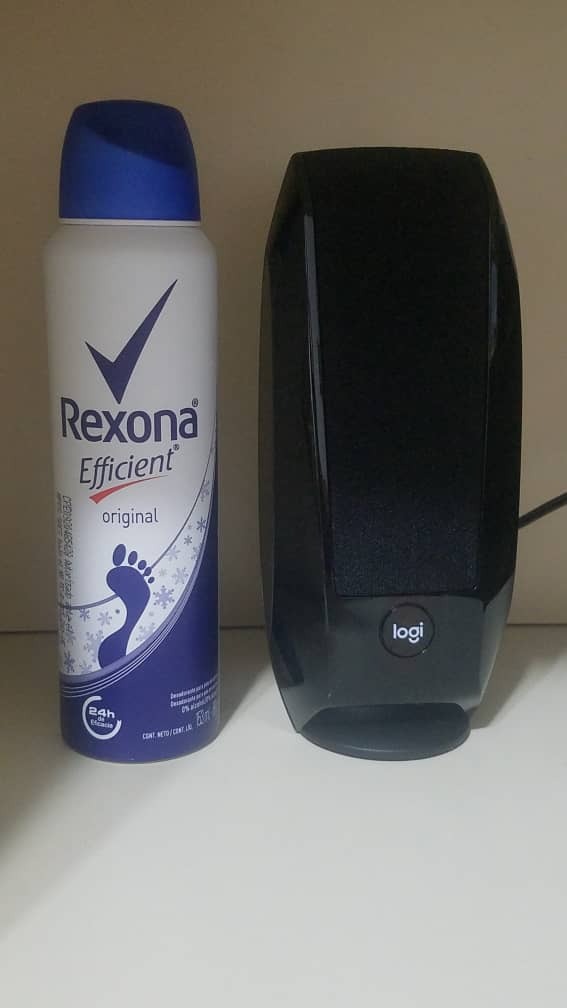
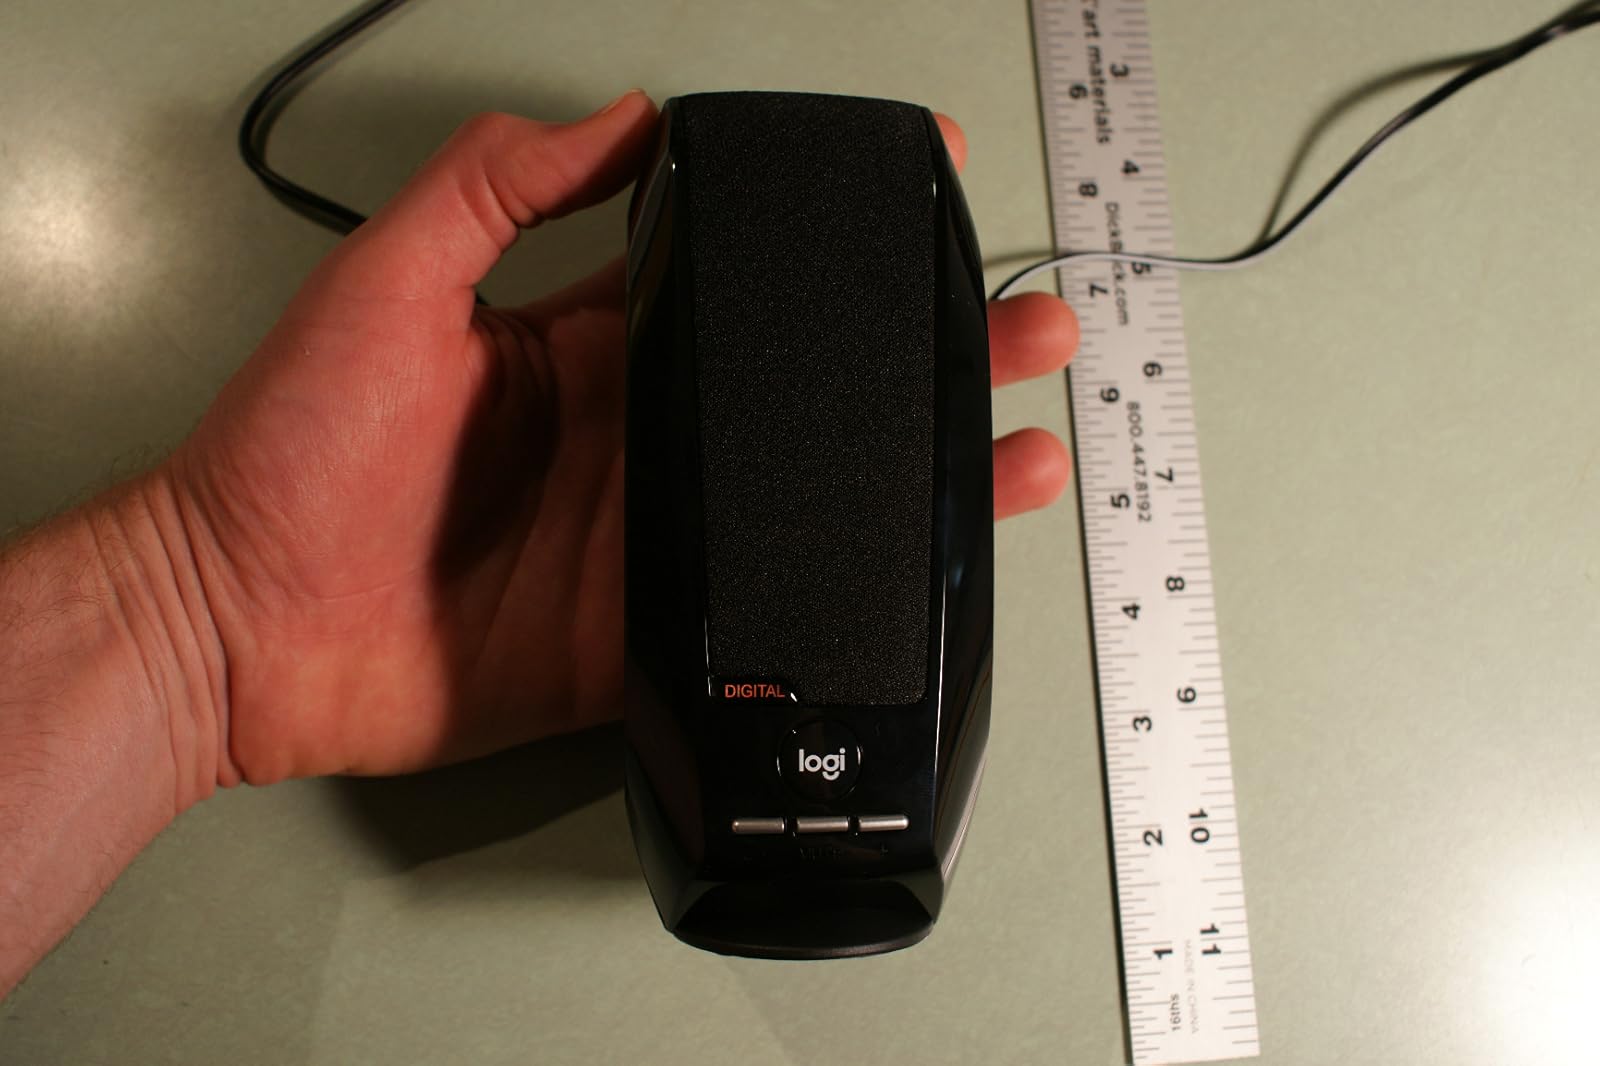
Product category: speaker
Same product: yes